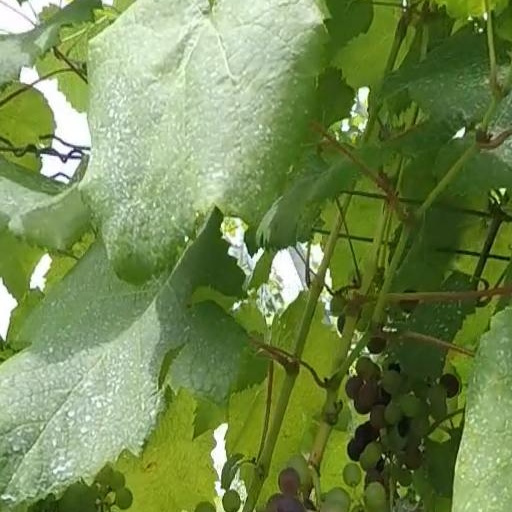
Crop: grape